Yigal Mossinson

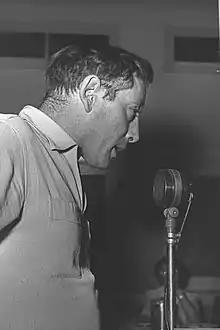
Yigal Mossinson, 1954

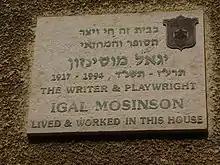
Memorial plaque on Mossinson's home in Tel Aviv

Yigal Mossinson (25 December 1917 – 1 May 1994), also known as Igal Mossinsohn, Yigal Mosenzon and Yig'al Mosinzon, was an Israeli novelist, playwright, and inventor. He was the author of the Hasamba children's book series.